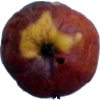
Label: apples